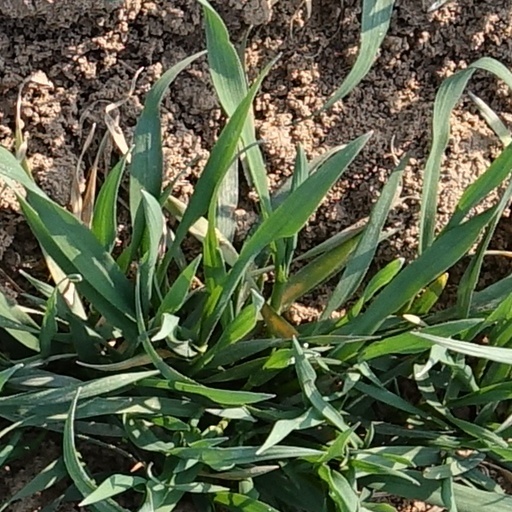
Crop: wheat